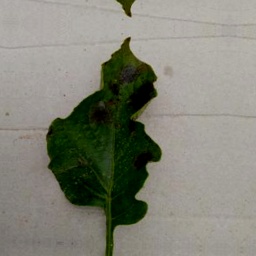
Etiqueta: Late Blight